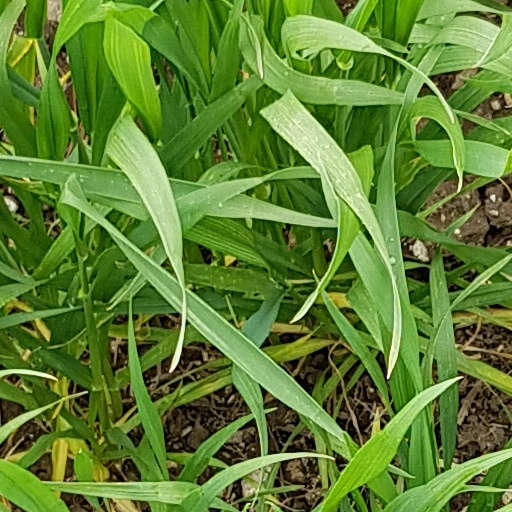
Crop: wheat